Decarceration in the United States

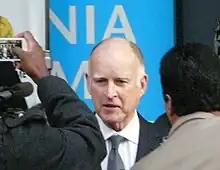
Former California Governor Jerry Brown signed major bail reform legislation.

In response to public outcries over the criminalization, arrest and incarceration of marijuana-related offenses, 50 localities and dozens of states—including Alaska, California, Colorado, Delaware, Illinois, Maine, Massachusetts, Mississippi, Missouri and Nebraska—have either legalized or decriminalized marijuana possession—often resulting in no arrest, prison time, or criminal record for the first-time possession of a small amount of marijuana for personal use. Despite the changes in state laws with a majority legalizing medical marijuana, marijuana remains illegal under federal law, the Controlled Substances Act (CSA) (21 U.S.C. § 811), which classifies cannabis as a highly addictive Schedule I drug (joining heroin and cocaine on that list) of no medical value that carries a possible misdemeanor or felony charge regardless of the amount of possession or sale.